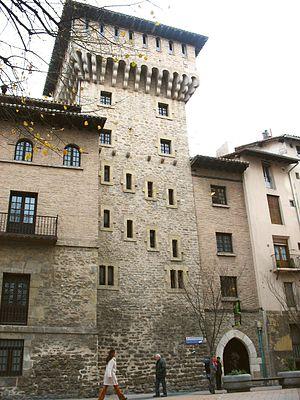
La Tour de Doña Ochanda est une maison forte située dans le vieux quartier de Vitoria-Gasteiz, en Espagne. Construite au XVᵉ siècle, elle défendait depuis sa façade extérieure la muraille.